Aerodrome beacon

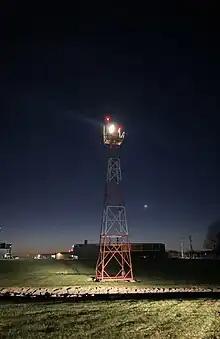
An active beacon at Pittsburgh-Butler Regional Airport, Pennsylvania.

In the United States, the Federal Aviation Administration (FAA) has established the following rules for airport beacons: